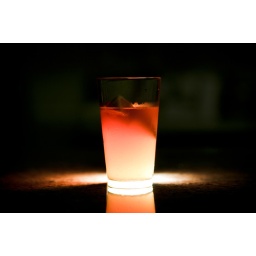
A blue moon with a grapefruit wedge. Sakar 27m full power through the beer glass triggered by cactus v4